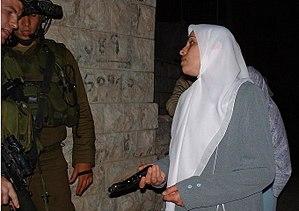
La première intifada, appelée également guerre des pierres, désigne la période de conflit entre les Palestiniens des territoires occupés et Israël, du 9 décembre 1987 et qui prit fin en 1993, avec la signature des Accords d'Oslo.